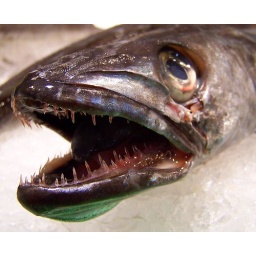
Frozen fish head at a market in Barcelona